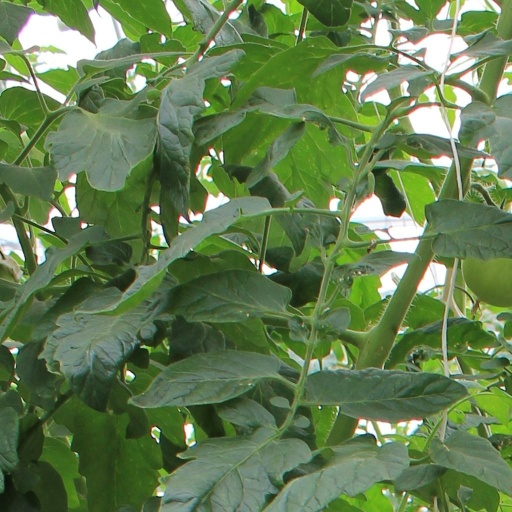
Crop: tomato